2001 Pontiac Excitement 400

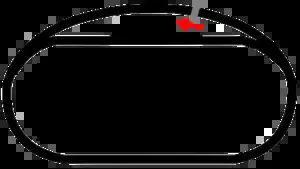
The layout of Richmond International Raceway, the venue where the race was at.

Richmond International Raceway (RIR) is a 3/4-mile (1.2 km), "D"-shaped, asphalt race track located just outside Richmond, Virginia in Henrico County. It hosts the Monster Energy NASCAR Cup Series and Xfinity Series. Known as "America's premier short track", it formerly hosted a NASCAR Camping World Truck Series race, an IndyCar Series race, and two USAC sprint car races.